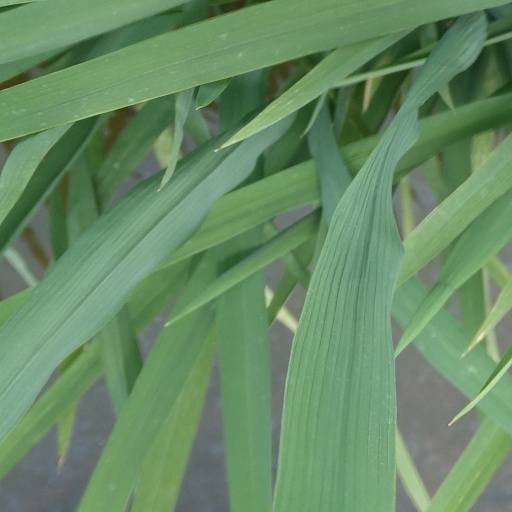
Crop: rice